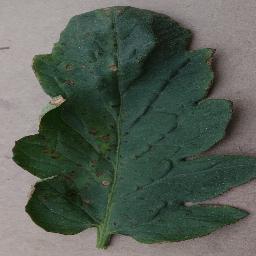
Label: Tomato___Bacterial_spot